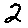
Label: 2